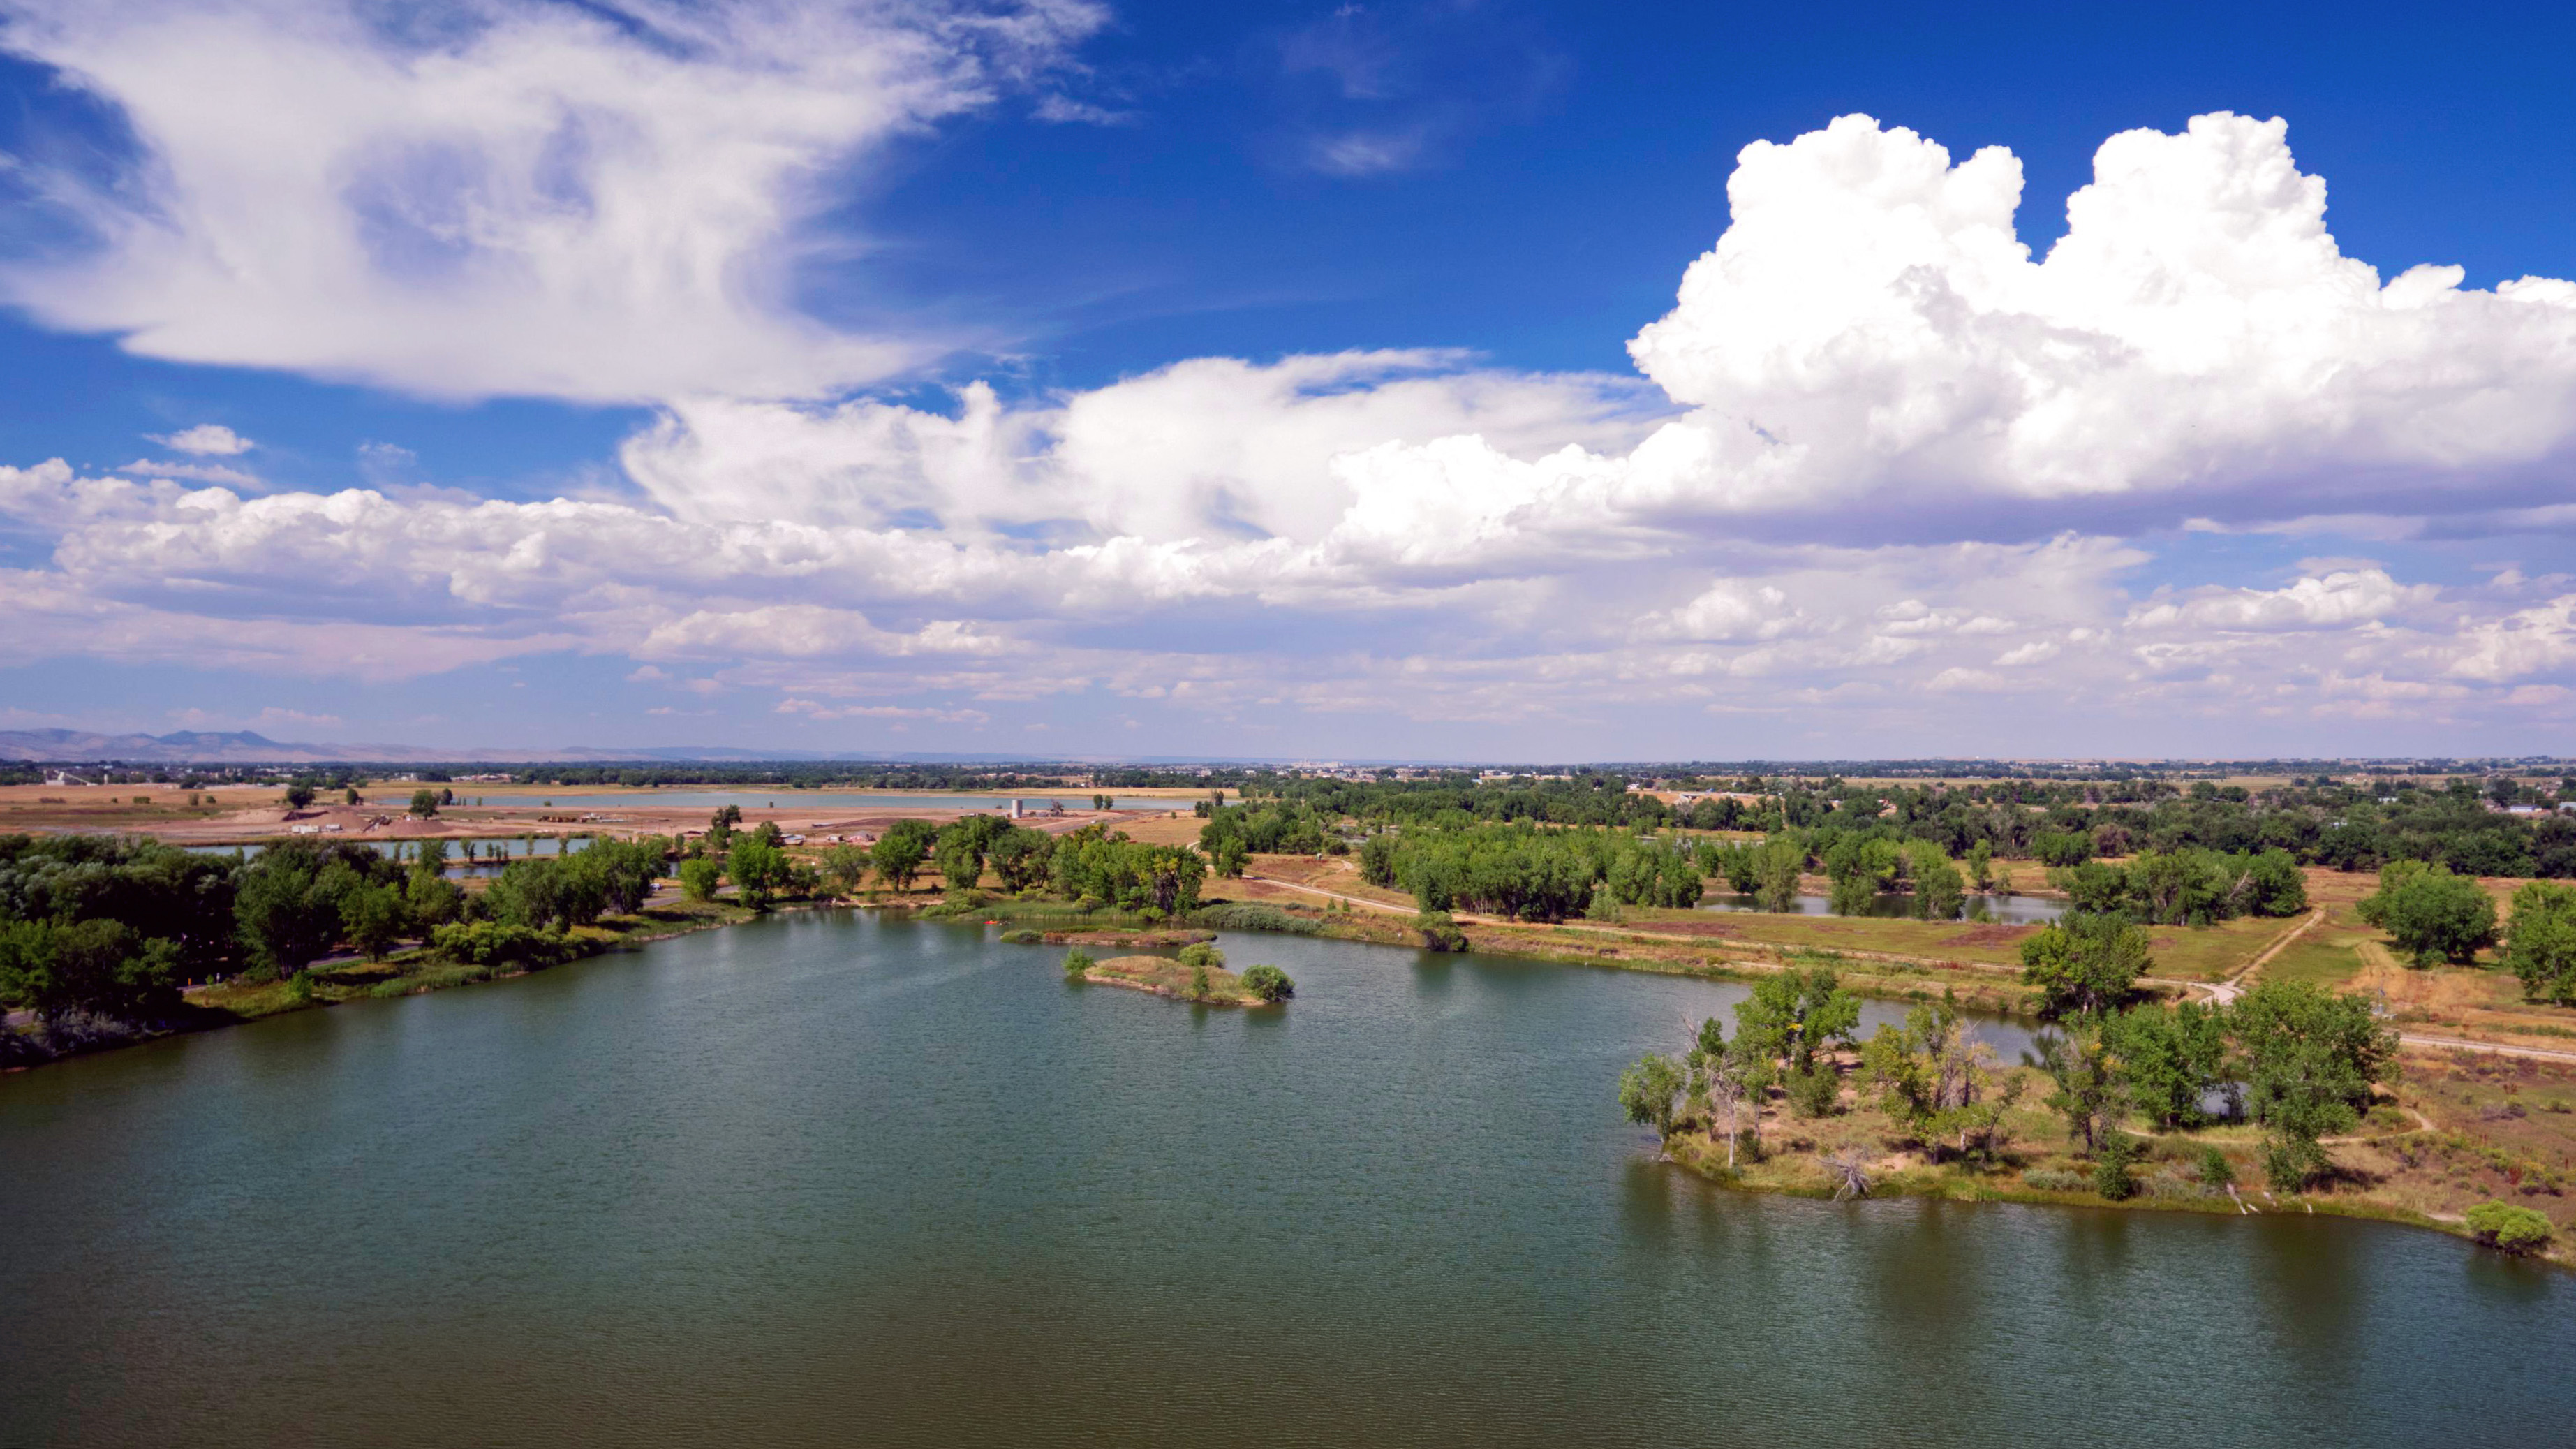
landscape, sea, water, nature, horizon, cloud, sky, morning, shore, lake, river, cityscape, panorama, vacation, dusk, reflection, scenic, bay, reservoir, waterway, body of water, trees, outdoors, clouds, rural area, landform, geographical feature